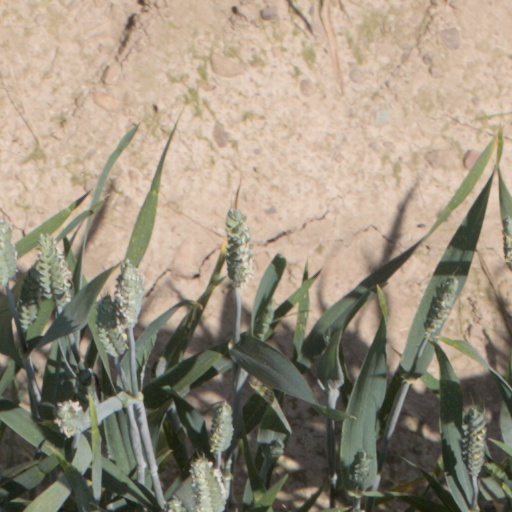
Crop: wheat